Patrick Vincent Dwyer

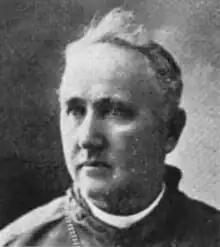

Patrick Vincent Dwyer was born on 21 August 1858 at Albury, New South Wales, to William Dwyer, schoolteacher, and his wife, Anastasia, née Dermody, both his parents being from Kilkenny, Ireland. He was educated at St Stanislaus' College in Bathurst, and on encouragement from Bishop James Murray he went to study for the priesthood in Clonliffe College Dublin in Ireland and the Pontifical Urban University of Propaganda Fide in Rome, being ordained on 4 March 1882 after which he returned to Australia.